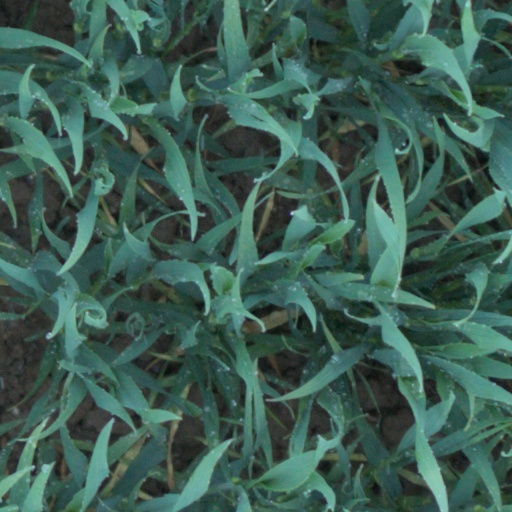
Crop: wheat